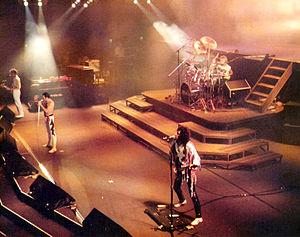
The Works est le onzième album studio du groupe de rock Queen, sorti le 27 février 1984. Coproduit par Queen et Reinhold Mack, il est enregistré sur une période de cinq mois, entre les Record Plant Studios de Los Angeles et les studios Musicland de Munich, dans une ambiance tendue. Il marque un certain retour de la formation à ses racines rock après ses expériences mitigées dans les genres funk et disco du début des années 1980. Les riffs de guitare y côtoient les synthétiseurs, ce qui reflète l'un des thèmes principaux de l'album : l'opposition entre l'être humain et les machines. Par ailleurs, plusieurs textes de l'album ont une portée sociale ou politique peu courante chez le groupe. Chacun des membres du groupe écrit l'un des quatre singles qui sont extraits de l'album. Radio Ga Ga et I Want to Break Free, signés respectivement par Roger Taylor et John Deacon, sont ceux qui connaissent le plus grand succès.
Le Works Tour était l'avant-dernière tournée du groupe anglais Queen avec leur chanteur Freddie Mercury, et se tint sur deux années, entre 1984 et 1985, pour 48 concerts donnés au total. Il s'agit d'une des plus grandes tournées du groupe, qui vit Queen se produire durant le fameux festival Rock In Rio en 1985, mais également le retour du groupe en Australie après neuf ans d'absence.
Queen [kwiːn] est un groupe de rock britannique, originaire de Londres, en Angleterre. Il est formé en 1970 par Freddie Mercury, Brian May et Roger Taylor, ces deux derniers étant issus du groupe Smile. L’année suivante, le bassiste John Deacon vient compléter la formation. Les quatre membres de Queen sont tous des auteurs-compositeurs.